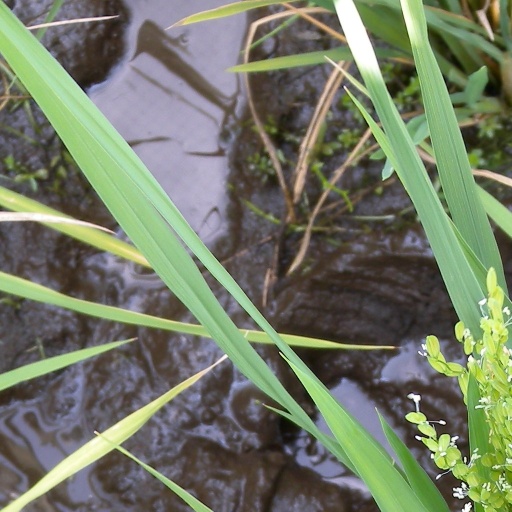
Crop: rice